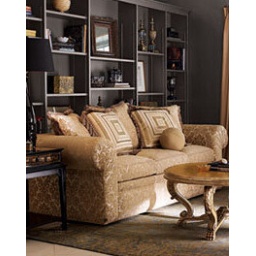
built in book bed